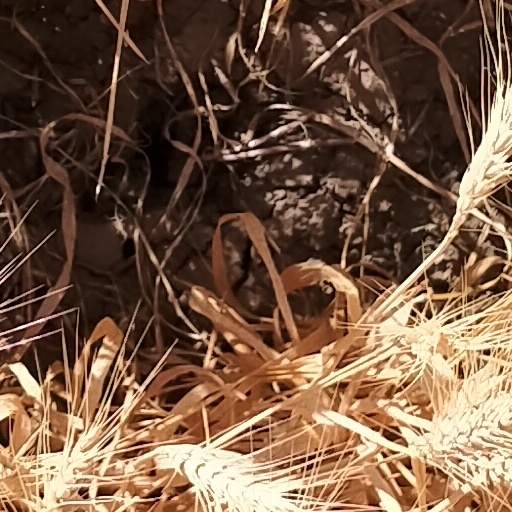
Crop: wheat